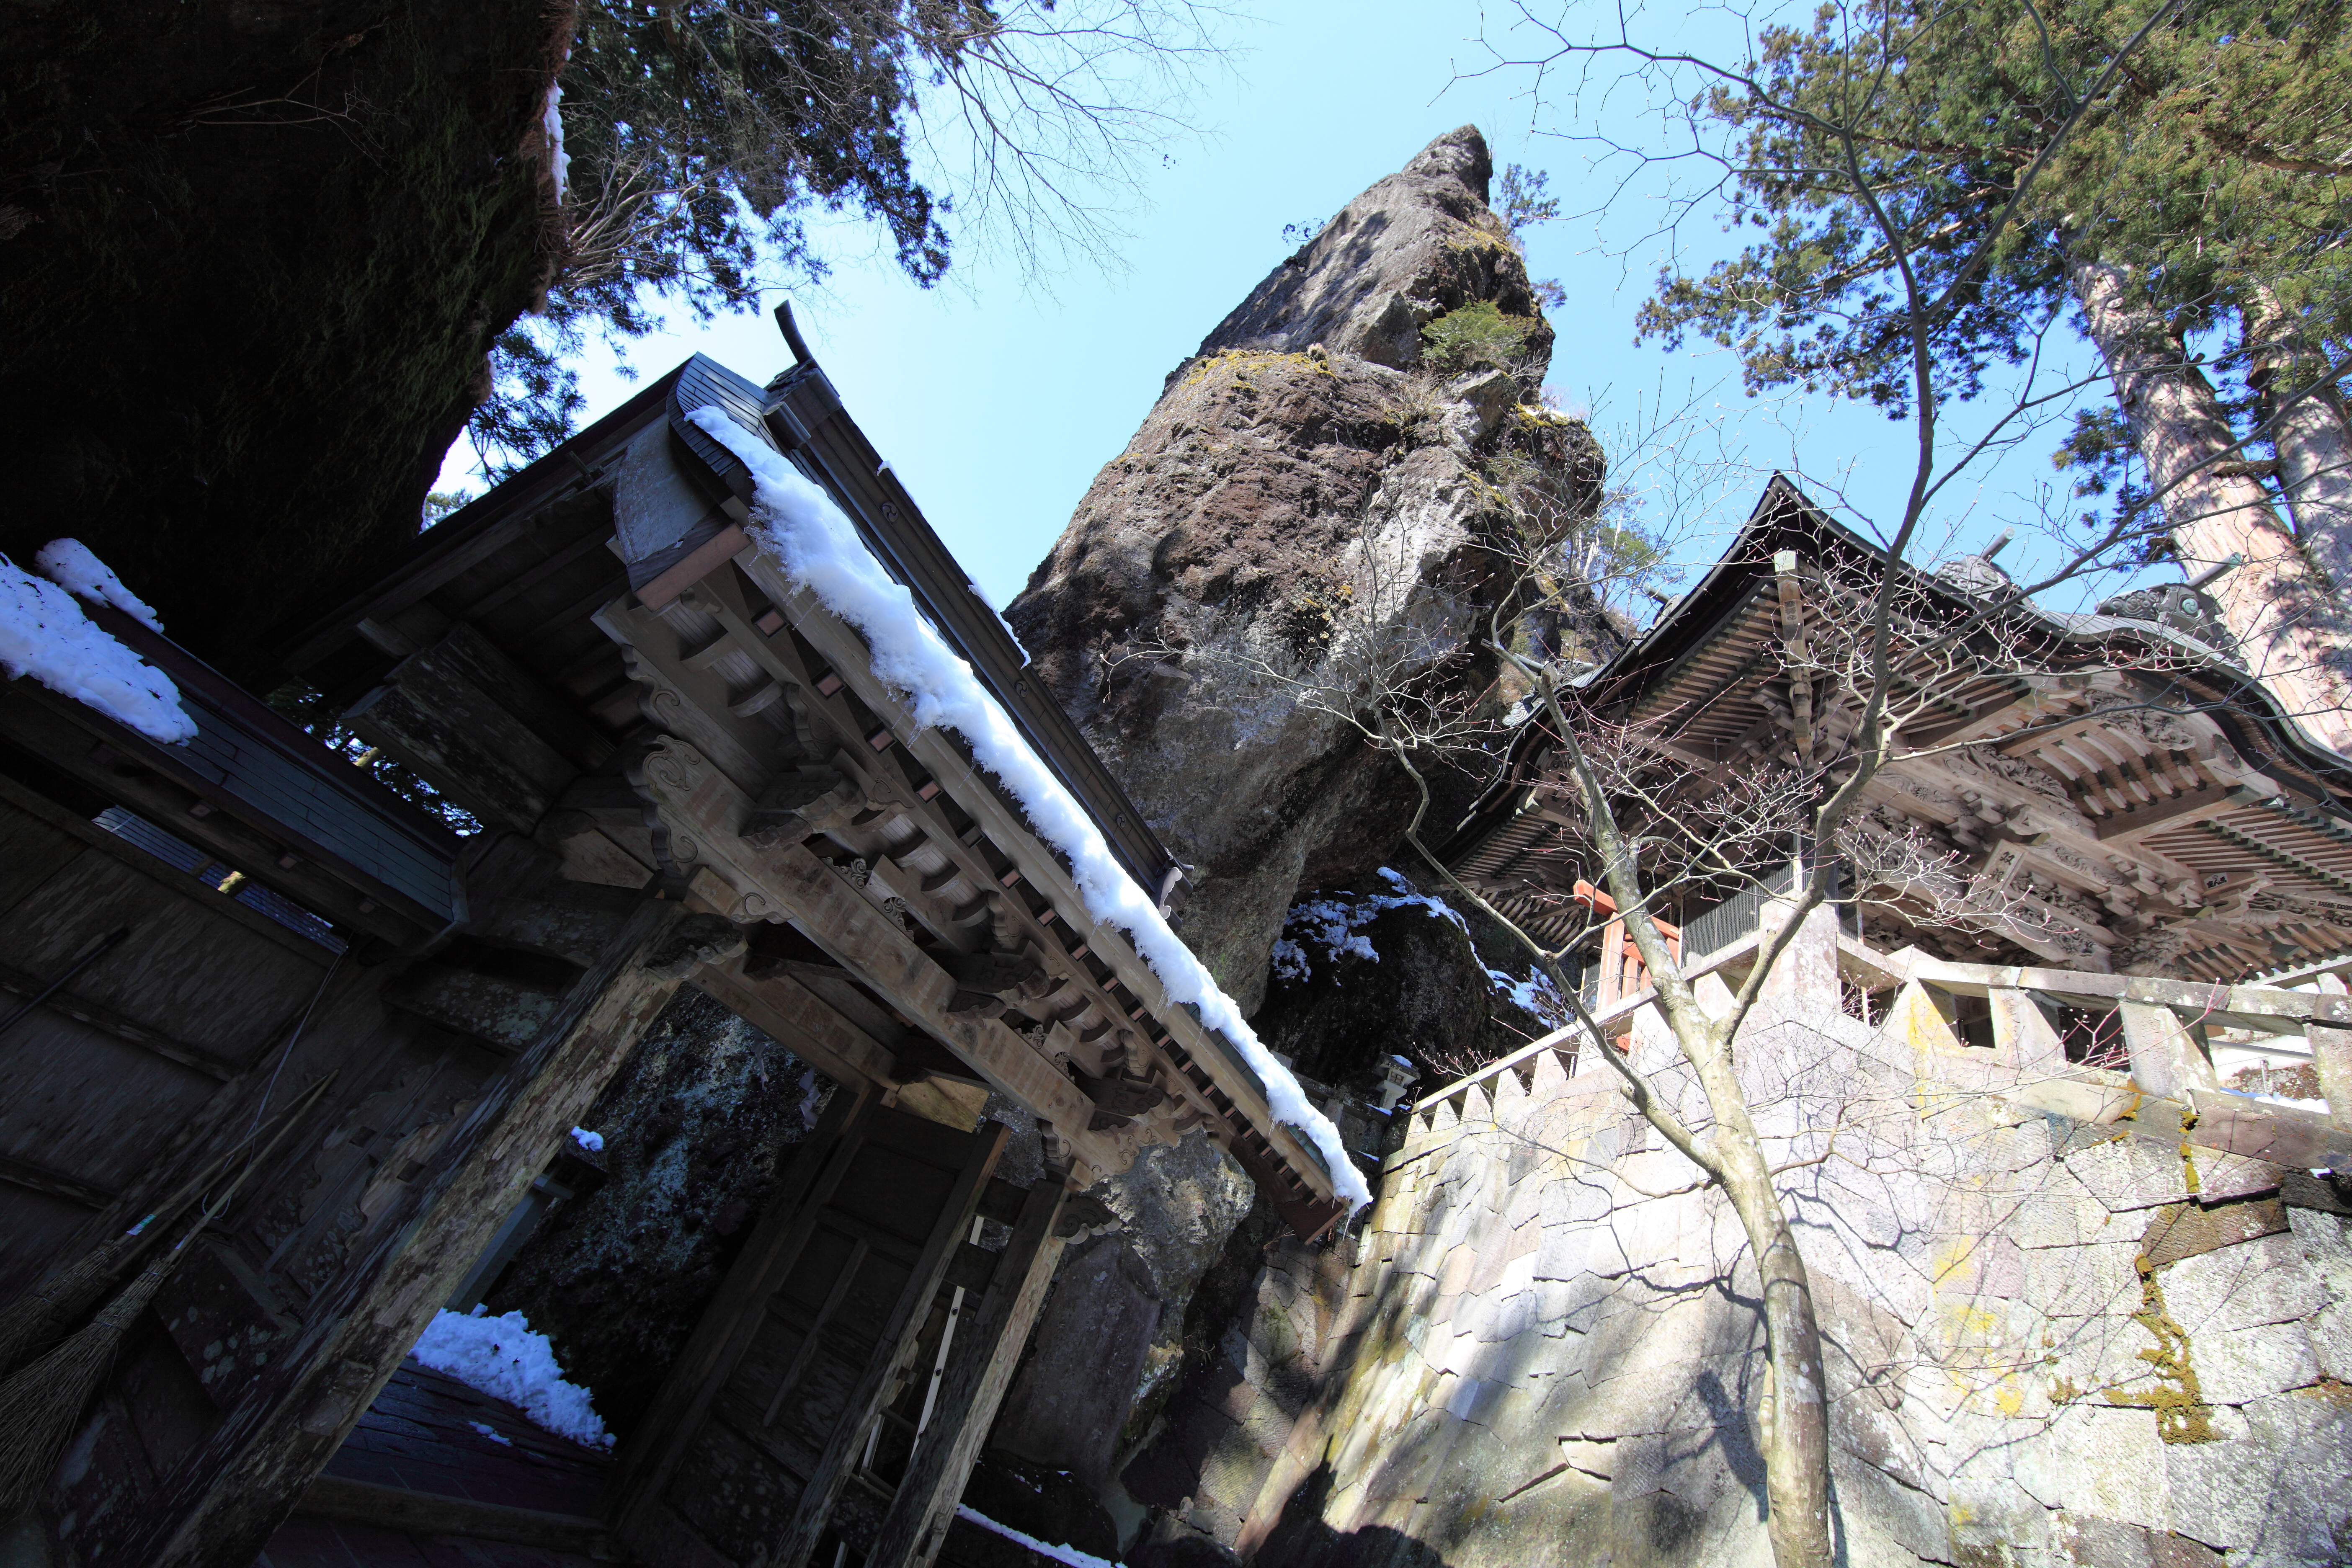
tree, rock, architecture, sky, house, roof, building, high, facade, religious, japanese, ruins, shrine, 5d, style, hires, markii, traditional, hi, res, resolution, gunma, takasaki, harunajinja, geological phenomenon